Plaza of Our Lady of the Pillar

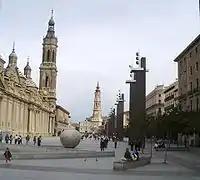
The plaza, with the cathedral to the left

The Plaza of Our Lady of the Pillar (in Spanish: Plaza de Nuestra Señora del Pilar or simply Plaza del Pilar) is one of the busiest popular places in Zaragoza, Spain. In it is the Cathedral-Basilica of Our Lady of the Pillar, where the homonymous Marian invocation is venerated. It is known by the nickname of "El salón de la ciudad" (in English: the hall of the city), since many public parties are held there.